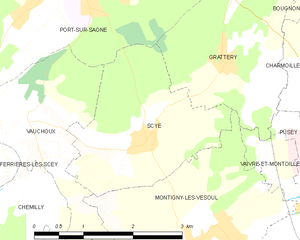
Carte des communes françaises